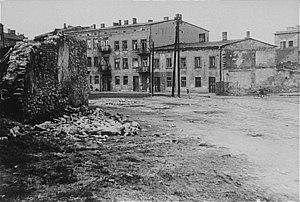
Le ghetto de Częstochowa est un ghetto juif créé par les nazis dans la ville de Częstochowa, dans le centre-sud de la Pologne, pour persécuter et exploiter les Juifs locaux durant l'occupation allemande de la Pologne. Le nombre approximatif de personnes enfermées dans le ghetto à ses débuts était d'environ 40 000 et à son apogée, juste avant les déportations de masse, 48 000. À la fin de 1942, la plupart des détenus du ghetto ont été conduits par les trains de la Shoah à la mort au camp d'extermination de Treblinka. En juin 1943, ce qui restait des habitants du ghetto lancèrent une insurrection, écrasée par les SS après quelques jours de combats.